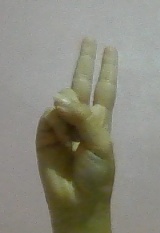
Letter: taa